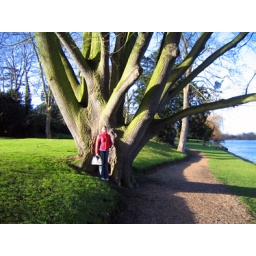
Standing by a tree to give a sense of scale; the girl is 8' 7&amp;quot;; the tree is massive